Northrop X-4 Bantam

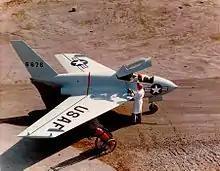
Preparing for flight

The first X-4 (serial number 46-676) was delivered to Muroc Air Force Base, California, in November 1948. It underwent taxi tests and made its first flight on December 15, 1948, with Northrop test pilot Charles Tucker at the controls. Winter rains flooded Rogers Dry Lake soon after, preventing additional X-4 flights until April 1949. The first X-4 proved mechanically unreliable, and made only ten flights. Walter C. Williams, the head of the NACA Muroc Flight Test Unit (now Dryden Flight Research Center) called the aircraft a "lemon". The second X-4 (serial number 46-677) was delivered during the halt of flights, and soon proved far more reliable. It made a total of 20 contractor flights. Despite this, the contractor flight program dragged on until February 1950, before both aircraft were turned over to the Air Force and the NACA. The first X-4 never flew again, used as spare parts for the second aircraft.